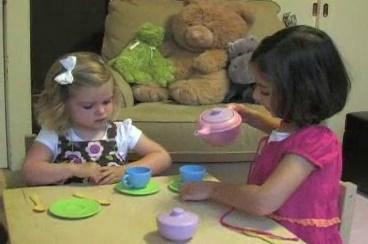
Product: Green Toys Tea Set - BPA Free, Phthalates Free Play Toys for Gross Motor, Fine Skills Development. Kitchen Toys
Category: Toys & Games | Dress Up & Pretend Play | Pretend Play | Kitchen Toys
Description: Safe Toy: this green toy is made using environmental friendly materials including 100% recycled plastic.
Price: $21.14
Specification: ProductDimensions:12x4.5x10.5inches|ItemWeight:11.2ounces|ShippingWeight:1.6pounds(Viewshippingratesandpolicies)|DomesticShipping:ItemcanbeshippedwithinU.S.|InternationalShipping:ThisitemcanbeshippedtoselectcountriesoutsideoftheU.S.LearnMore|ASIN:B001543YEY|Itemmodelnumber:TEA01R|Manufacturerrecommendedage:24months-10years